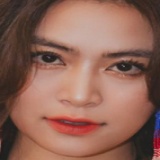
ca sĩ Hoàng Thùy Linh